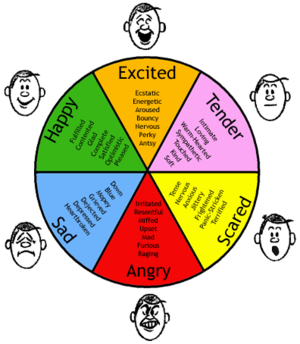
Les différences de genre en psychologie humaine se réfèrent aux différences observées entre hommes et femmes dans les domaines habituellement étudiés dans cette discipline par le biais de méthodes scientifiques.